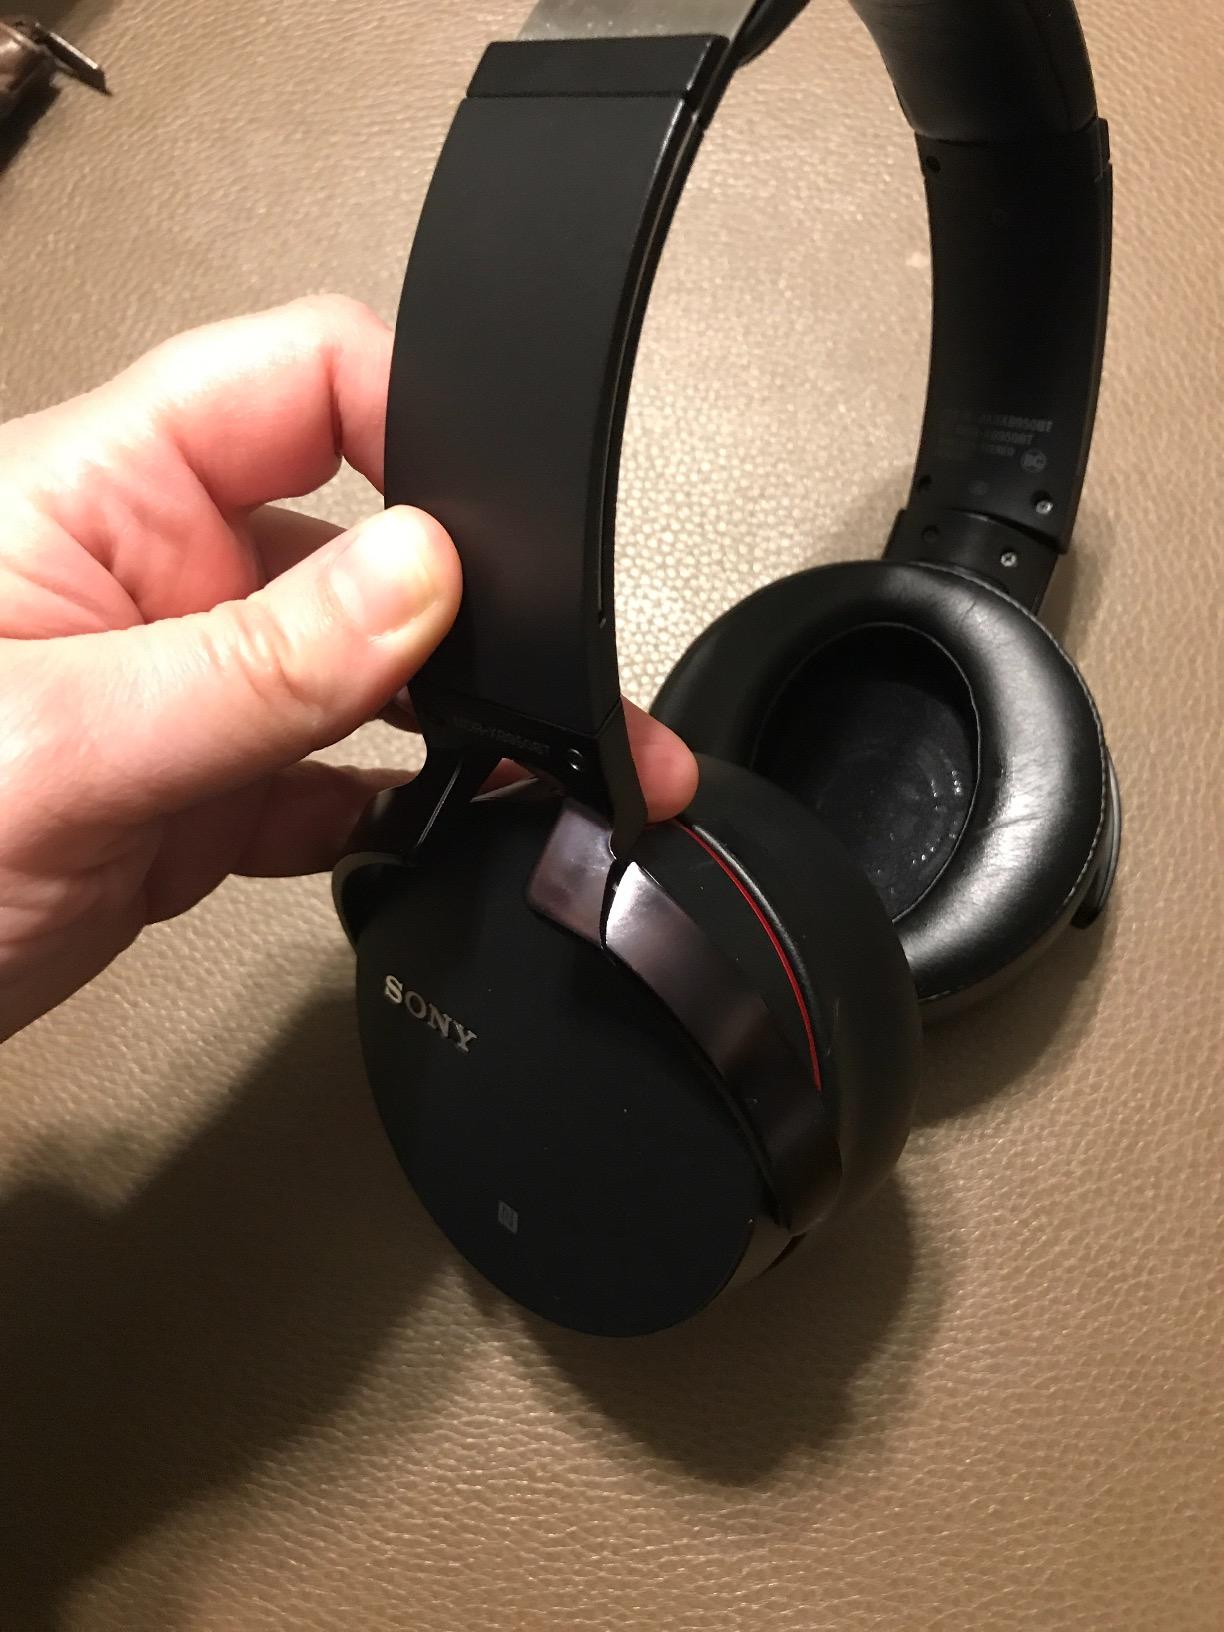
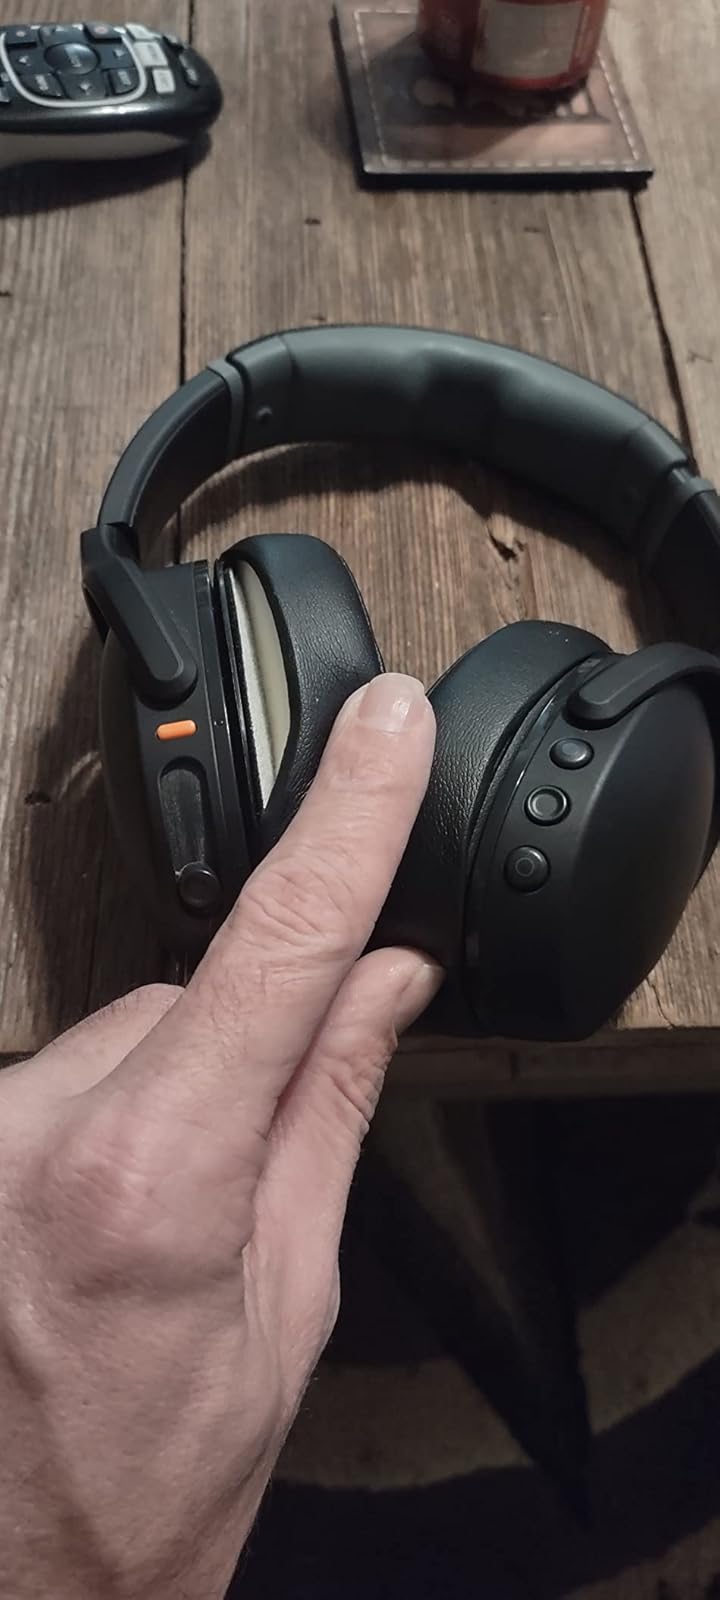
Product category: headphones
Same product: no